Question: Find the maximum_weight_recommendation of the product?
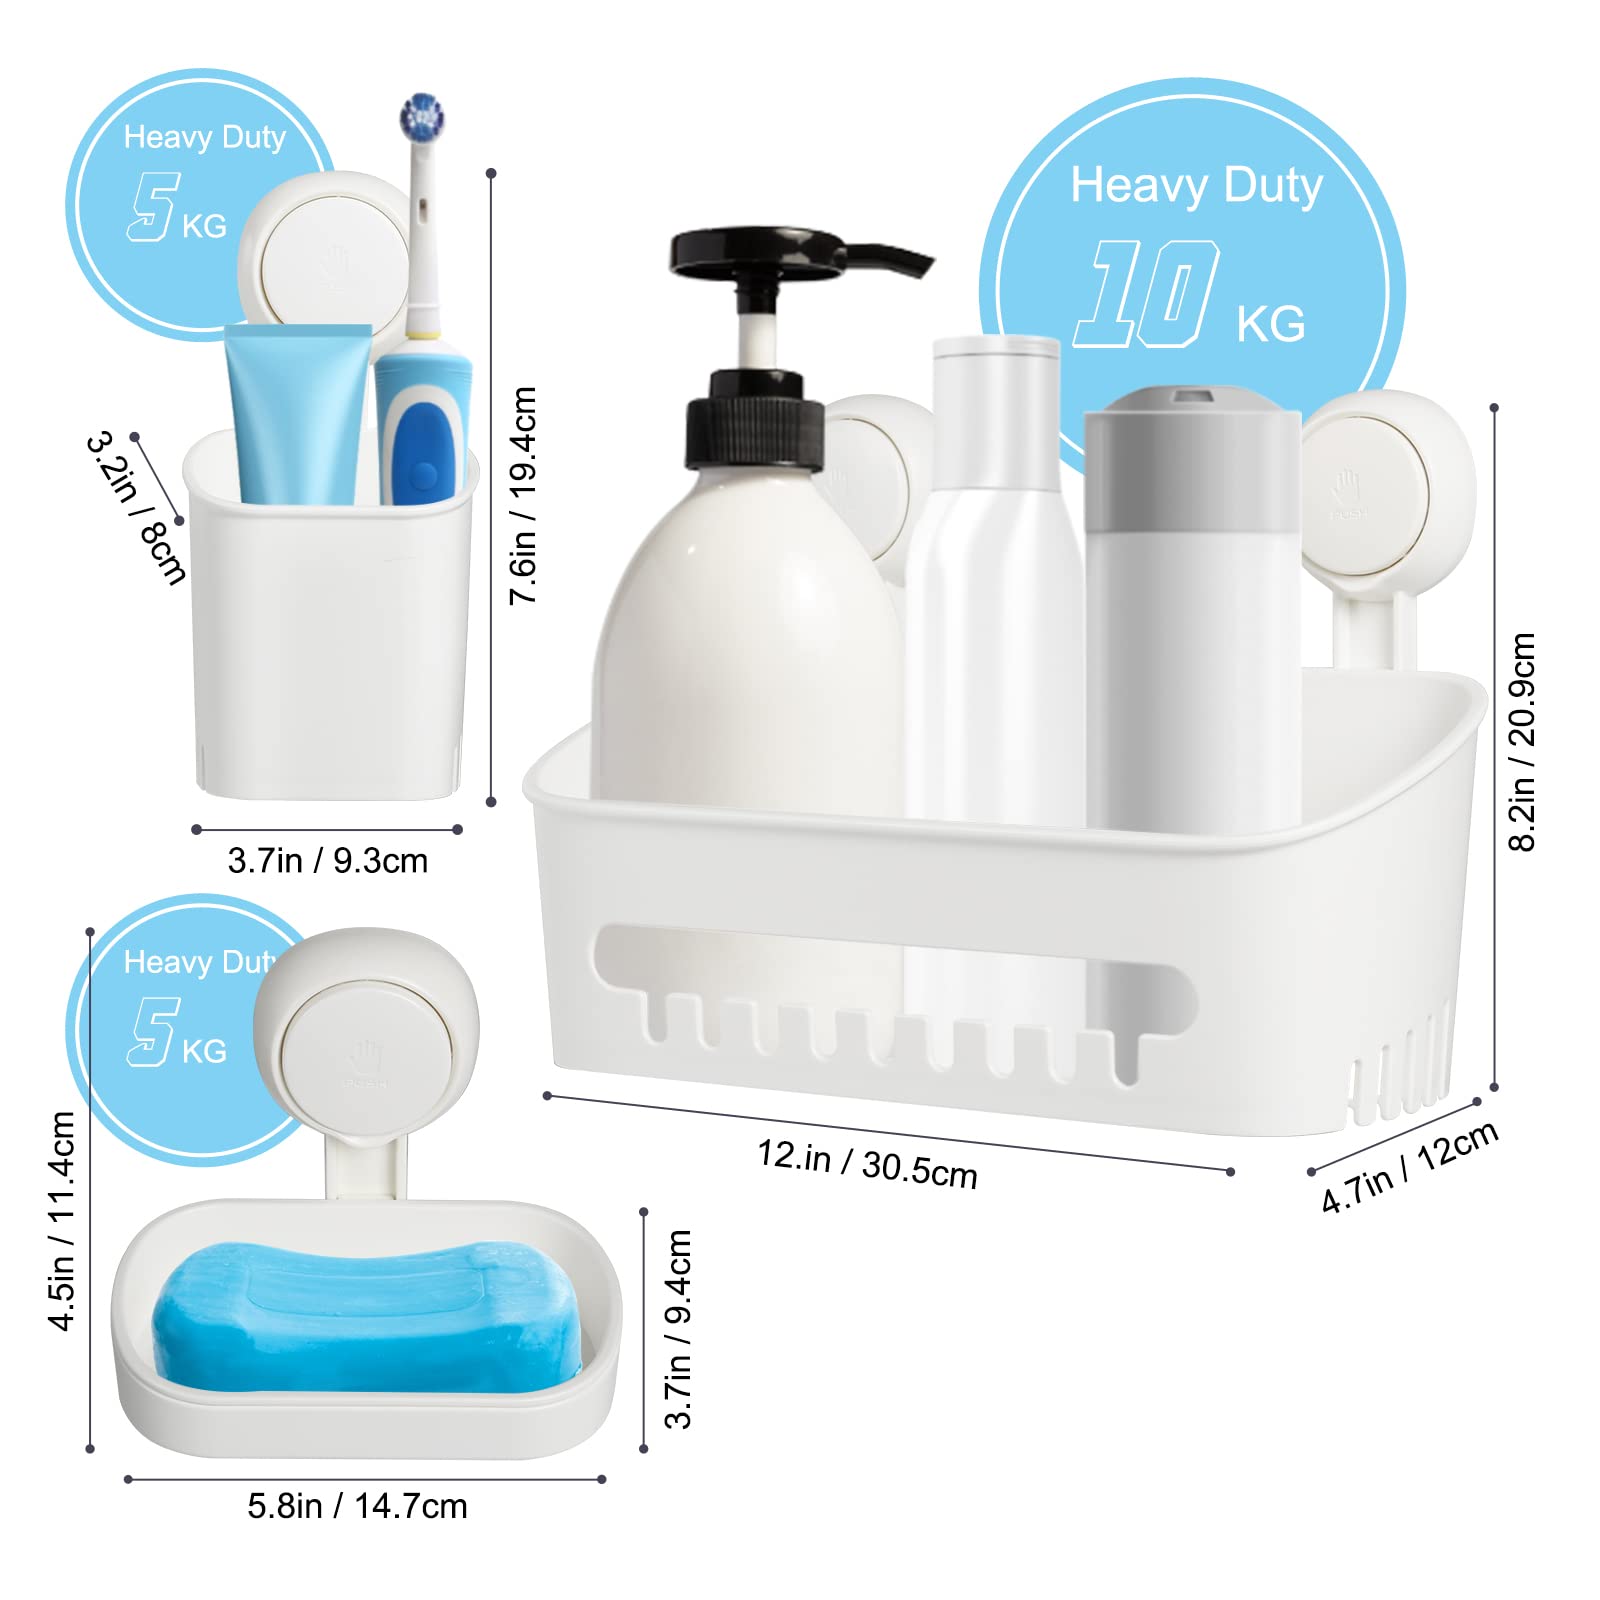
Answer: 5.0 kilogram